Tropical Storm Ofelia

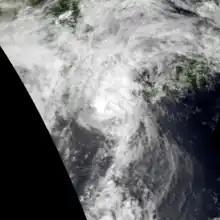
Ofelia over Japan on July 27

Under the anticipation of landfall over Kyushu, weather alerts were issued for Kyushu and western Honshu, where rains up to expected. The cyclone, in conjunction with Tropical Storm Nathan before it and Tropical Storm Percy after it, dropped heavy rainfall across southern portions of the Japanese archipelago across late July and early August 1993. A total of fell in Ebino; this was the highest rainfall recorded throughout the passage of the three systems combined. A peak hourly rainfall total of was observed by Lake Miike. Meanwhile, a peak daily precipitation total of fell in Asahimaru. A wind gust of was recorded in Kinugasayama. Nation-wide, damage amounted to 21.9 billion yen (US$197 million). Thirteen people were killed by Ofelia.